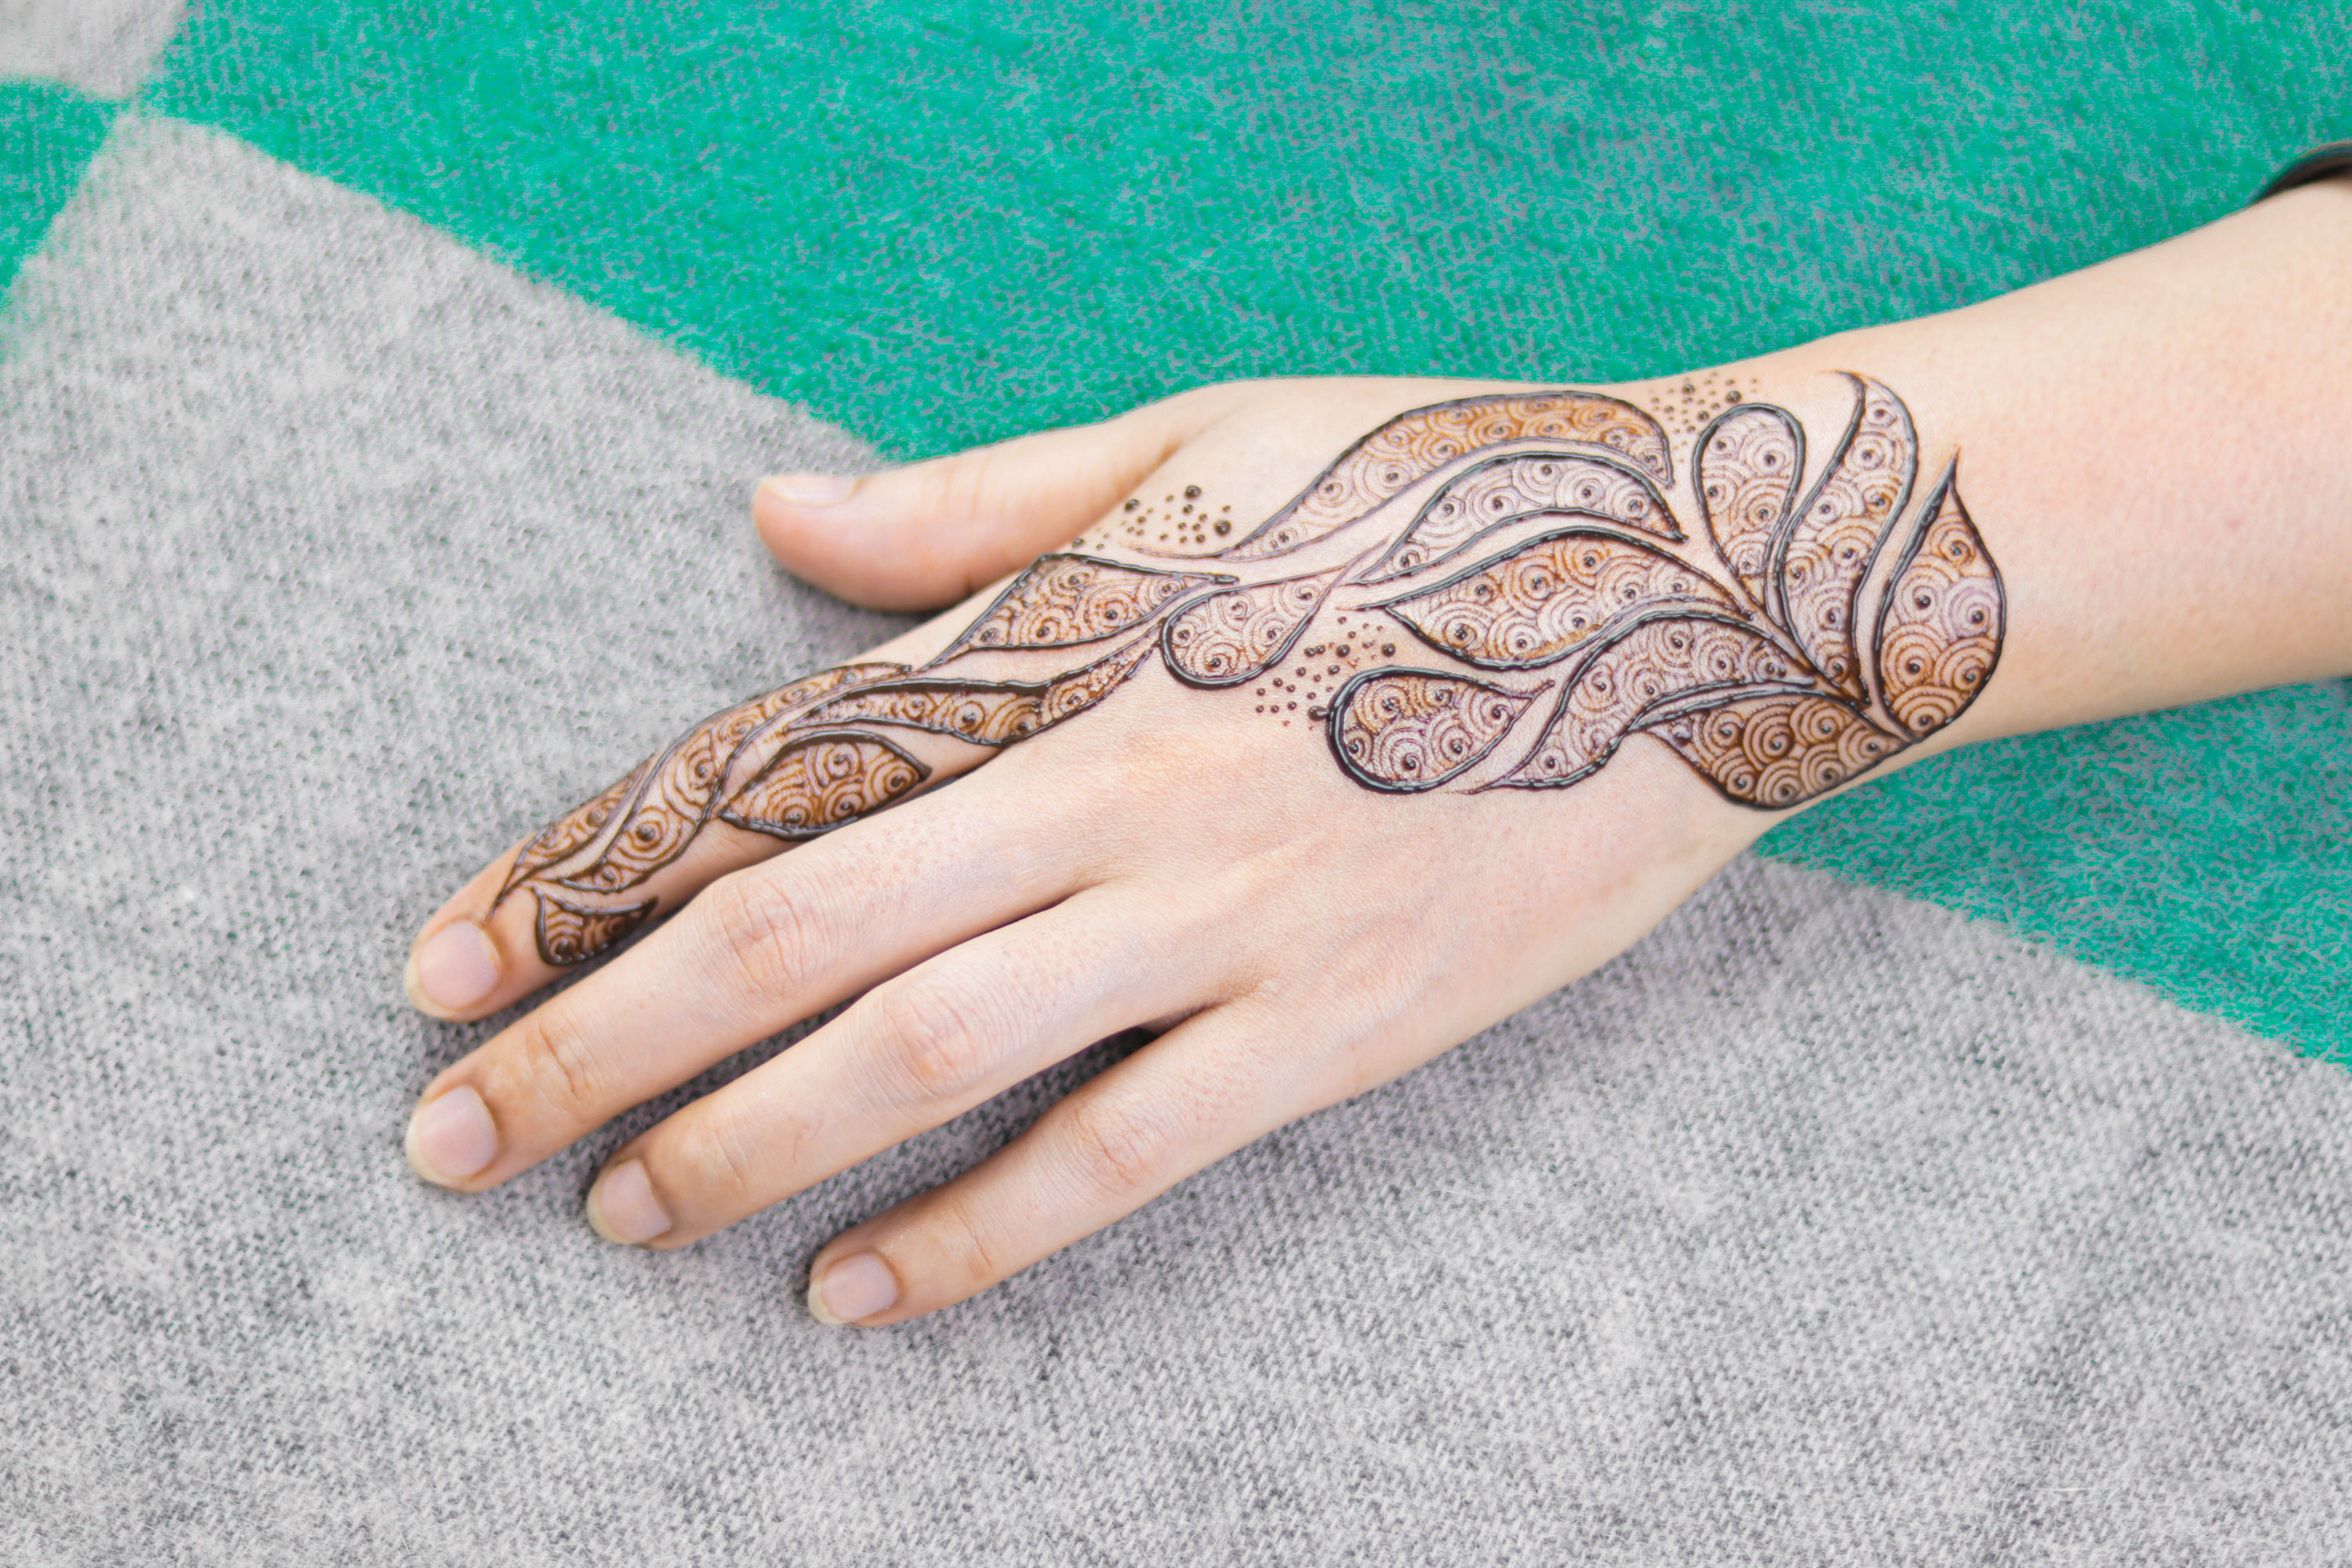
arabic, art, artist, asian, background, beautiful, beauty, culture, design, ethnic, fashion, female, girl, hand, henna, human, indian, marriage, mehndi, ornament, paint, pattern, people, skin, tattoo, wedding, white, woman, women, young, finger, wrist, nail, arm, temporary tattoo, fashion accessory, jewellery, artwork, plant, drawing, gesture